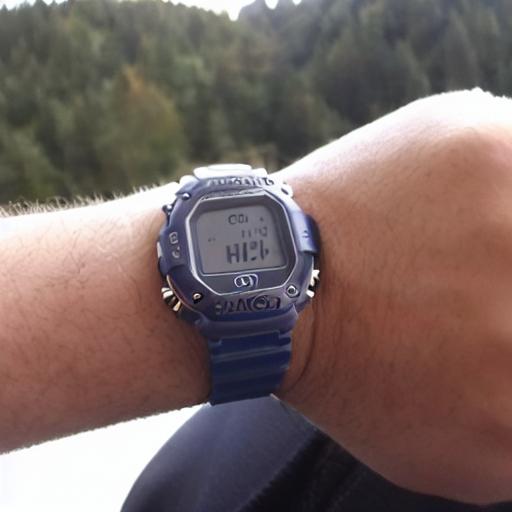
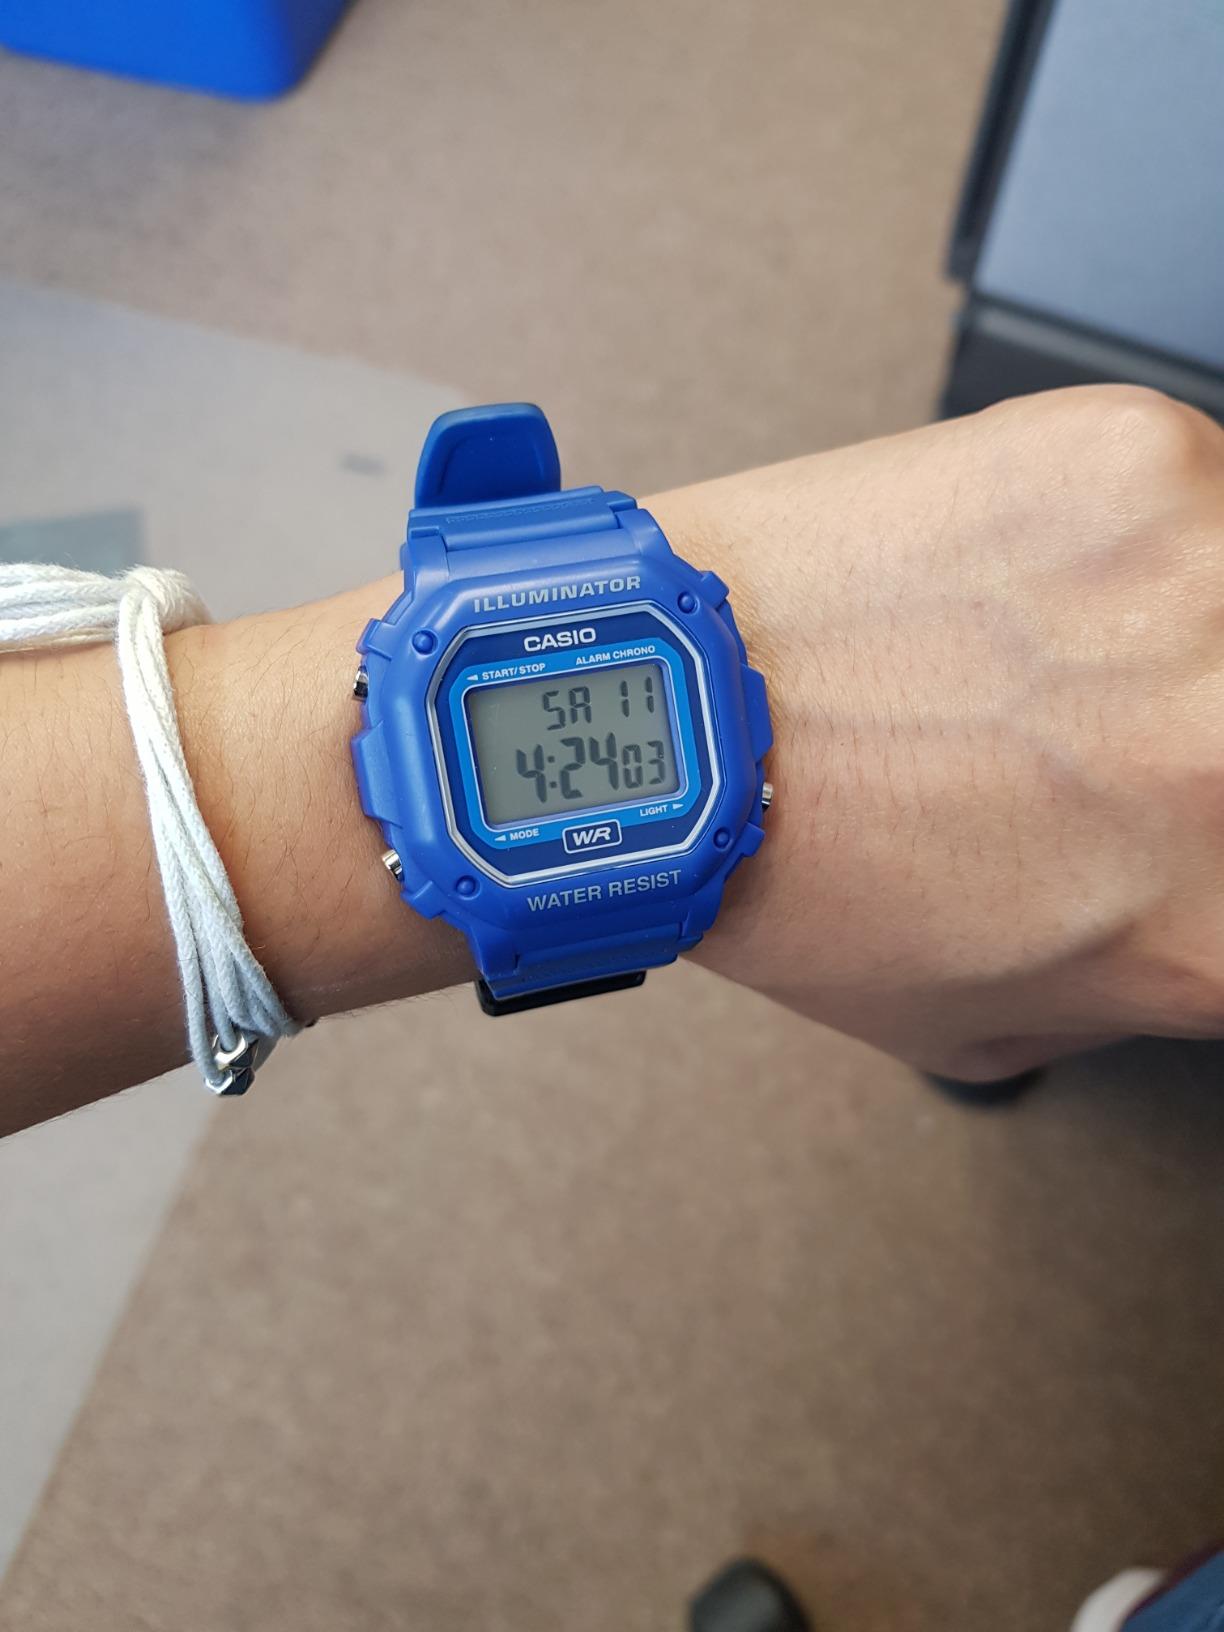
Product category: accessories_watch
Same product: no